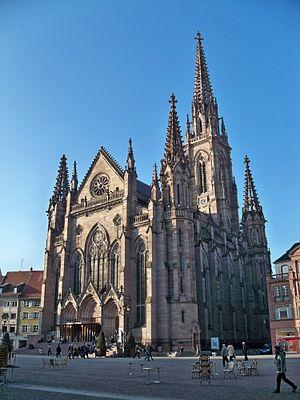
Église médiévale Saint-Étienne, Place de la Réunion
Le calvinisme est une doctrine théologique protestante et une approche de la vie chrétienne qui reposent sur le principe de la souveraineté de Dieu en toutes choses. Bien qu’elle ait été développée par plusieurs théologiens tels que Martin Bucer, Wolfgang Musculus, Heinrich Bullinger, Pierre Martyr Vermigli, Ulrich Zwingli et Théodore de Bèze, elle porte le nom du réformateur français Jean Calvin en raison de l’influence dominante qu’il a sur elle et du rôle déterminant qu’il exerce dans les débats confessionnels et ecclésiastiques du XVIᵉ siècle. Aujourd’hui ce terme fait référence aux doctrines et aux pratiques des Églises réformées, presbytériennes et congrégationalistes. Plus rarement, il désigne l’enseignement de Calvin lui-même. Le calvinisme est aussi connu pour les doctrines de la prédestination et de la corruption totale.
La réforme protestante, également appelée « la Réforme », amorcée au XVIᵉ siècle, est une volonté d'un retour aux sources du christianisme et aussi, par extension, un besoin de considérer la religion et la vie sociale d'une autre manière. Elle reflète l'angoisse des âmes, par la question du salut, centrale dans la réflexion des réformateurs, qui dénoncent la corruption de toute la société engendrée par le commerce des indulgences. Les réformateurs profitent de l'essor de l'imprimerie pour faire circuler la Bible en langues vernaculaires, et montrent qu'elle ne fait mention ni des saints, ni du culte de la Vierge, ni du purgatoire. La référence à la Bible comme norme est néanmoins une des principales motivations des réformateurs. Ce principe, Sola scriptura, les guidera.